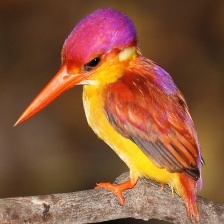
Species: RUFOUS KINGFISHER
Scientific name: CHLOROCERYLE INDA